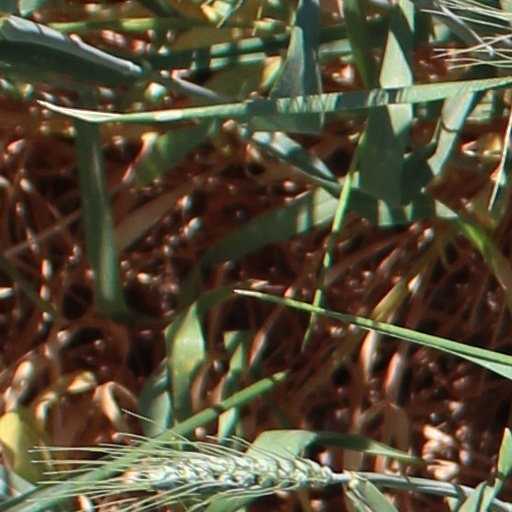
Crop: wheat